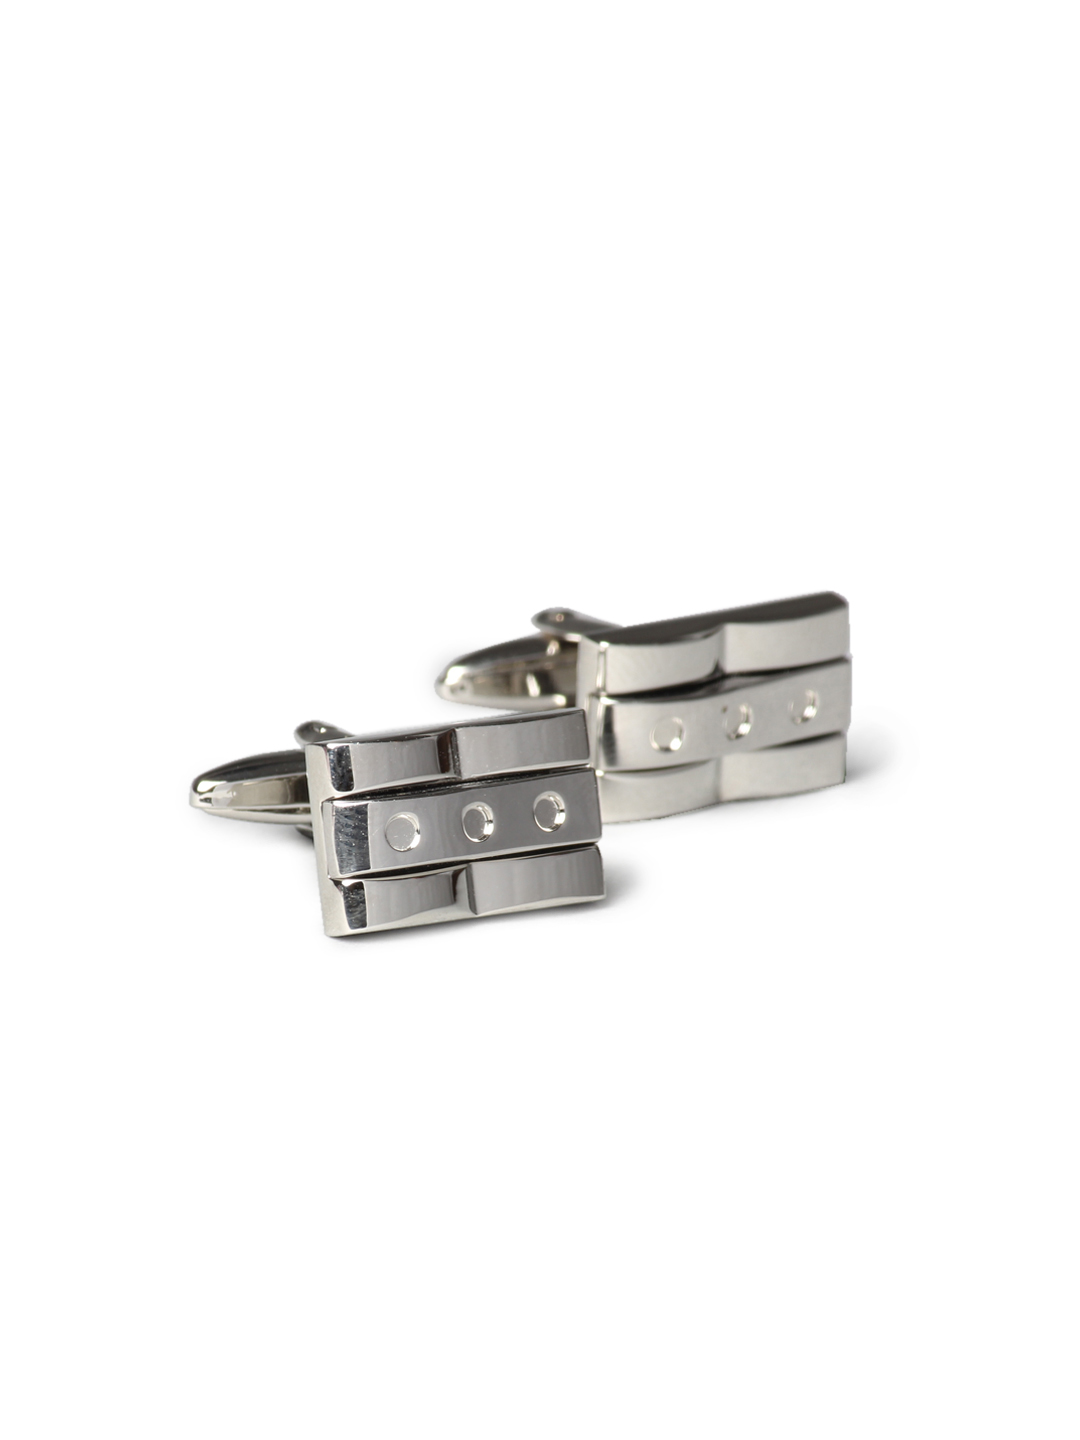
Belmonte Men Steel Bright Assorted Cufflinks
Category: Accessories / Cufflinks / Cufflinks
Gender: Men
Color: Steel
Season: Summer 2012
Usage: Formal